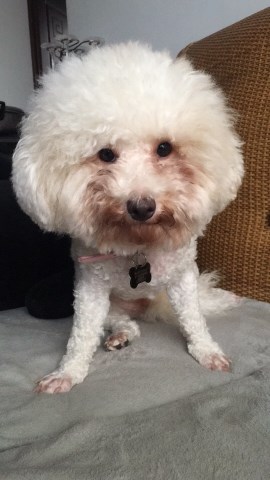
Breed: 3083-n000117-Bichon_Frise